Papillon dog

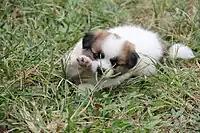

The most iconic aspect of Papillons are their ears, which are large and well fringed, giving them a butterfly-wing-like appearance. Papillons are particolored or white with patches of any color. An all-white dog or a dog with no white is disqualified from the conformation show ring. A blaze (area of white extending down between the eyes) and noseband is preferred over a solid-colored head, but not required. Nose, eye rims, and lips should be black. Paw pads vary in color from black to pink, depending on the coloring of the dog.